Pine Valley (Beaver, Millard, Iron counties, Utah)

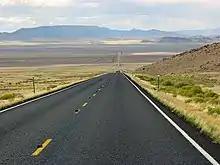
Looking northwest along Utah State Route 21 across the Pine Valley, September 2001

The paved highway, Pine Valley Road, traverses from the south Pine Valley terminus to its north center, east of Five Points. The highway starts at Lund at the south of the Wah Wah Mountains, and in the Escalante Desert. The paved route section ends at the north at its intersection with Utah State Route 21 (SR‑21). A local road section of Pine Valley Road transits north from SR‑21, a due-north, straight stretch that borders the east of the Desert Biosphere Reserve and Experimental Station, traverses the west of north Pine Valley, adjacent to its terminus, and also crosses the east flank of the small Tunnel Springs Mountains. The road terminates further north at the east-west stretch of U.S. Route 6U.S. Route 50. Pine Valley Road also dissects the Pine Valley Hardpan; the west section of the hardpan is in the Desert Range Experimental Station.